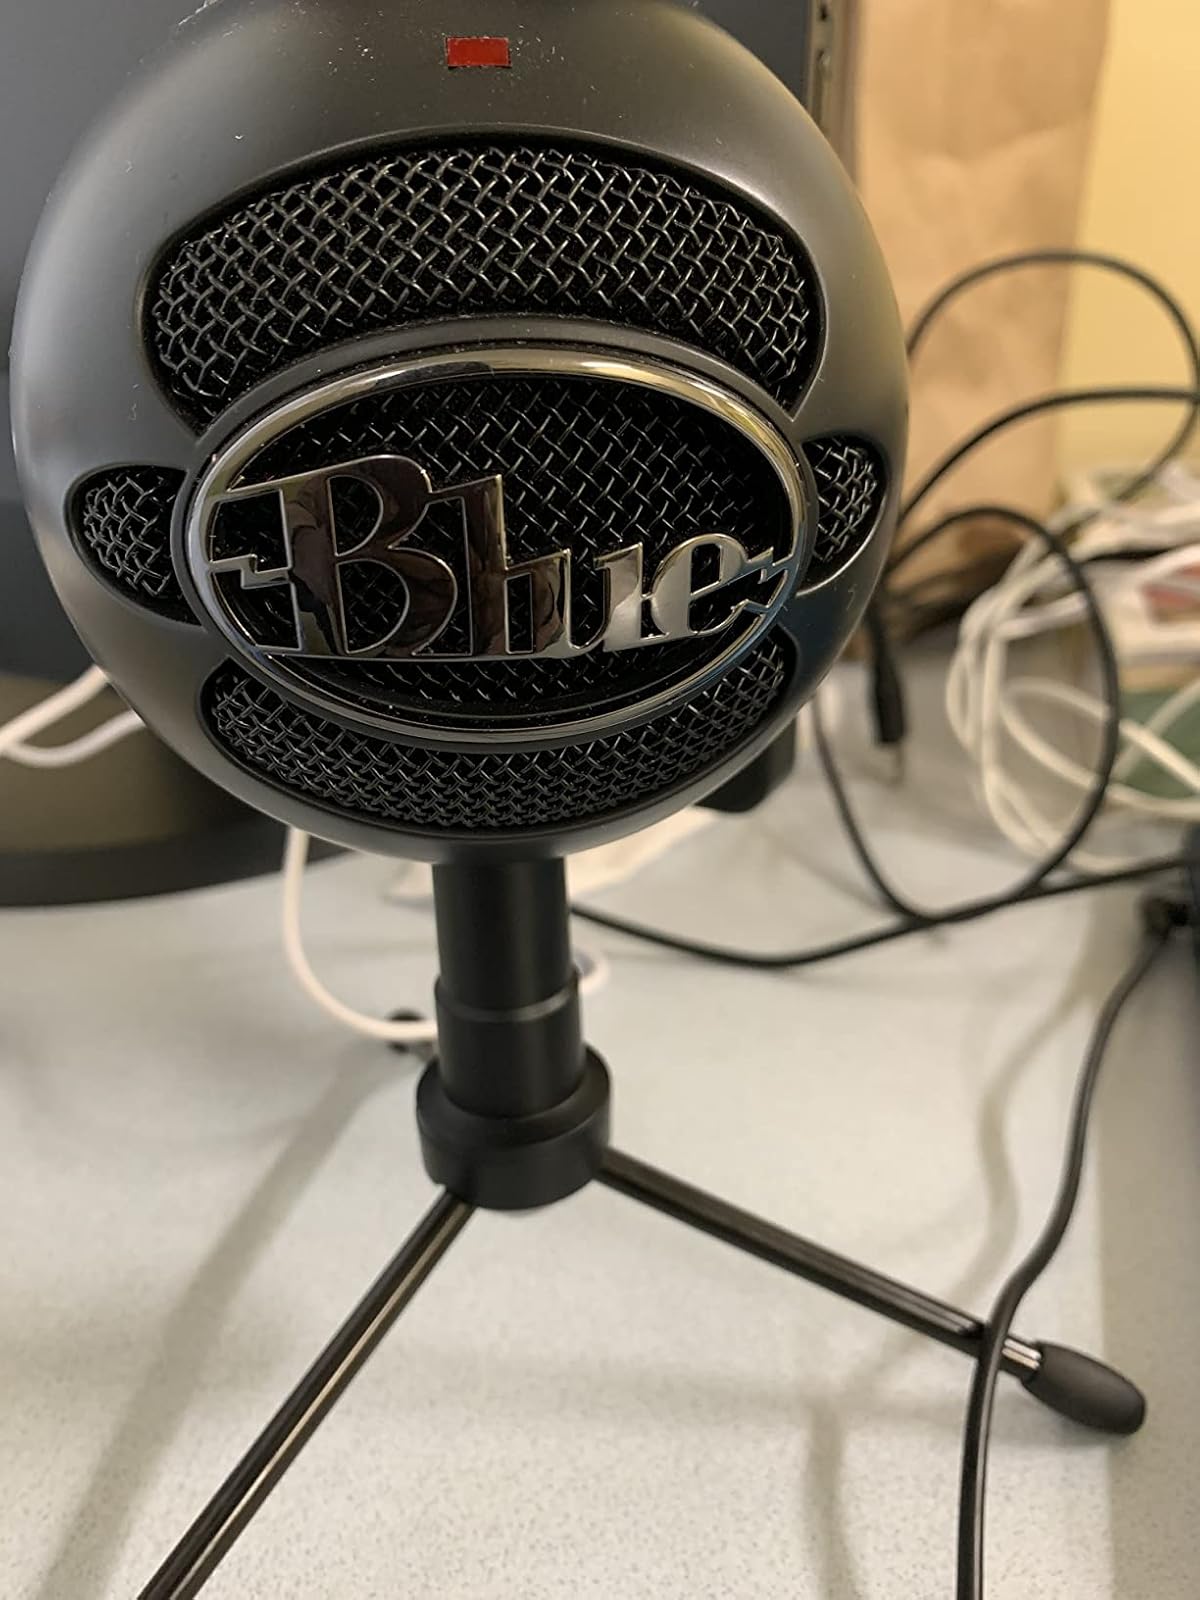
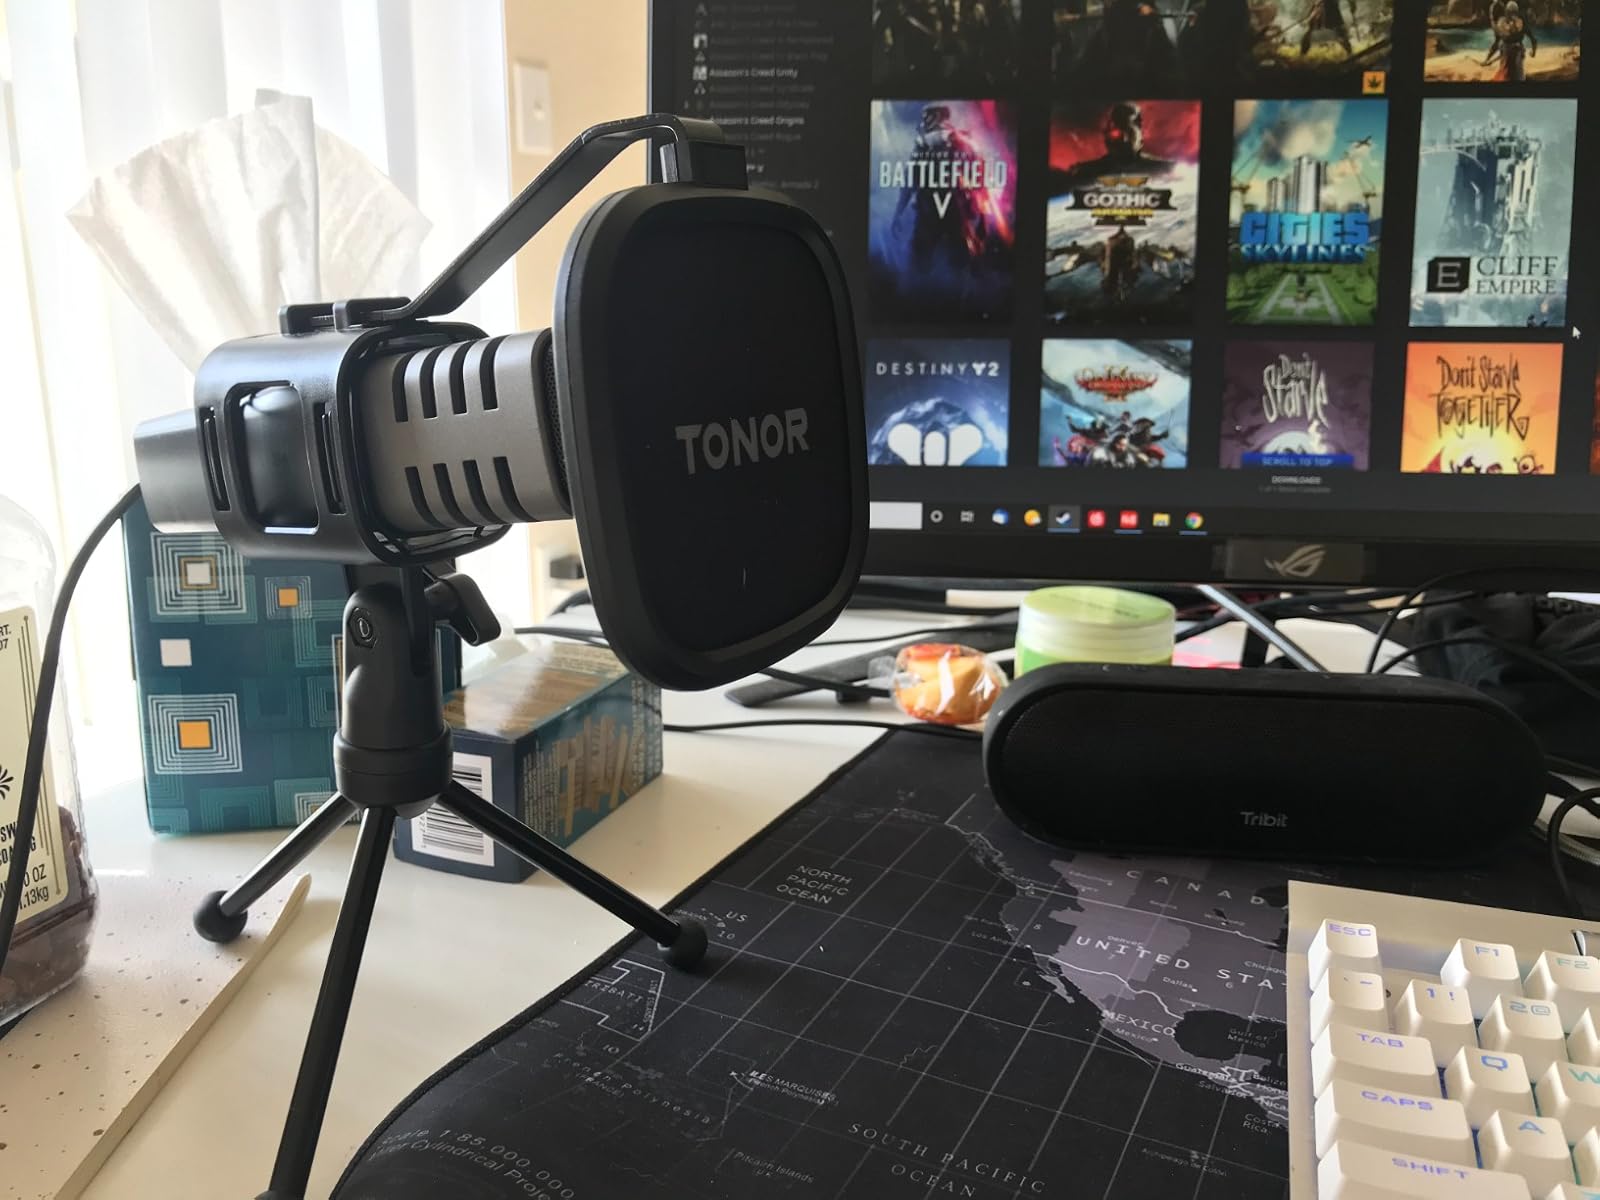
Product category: microphone
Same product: no